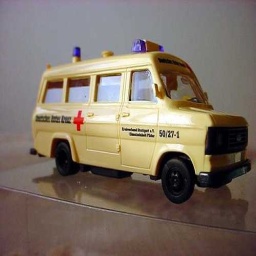
Label: ambulance